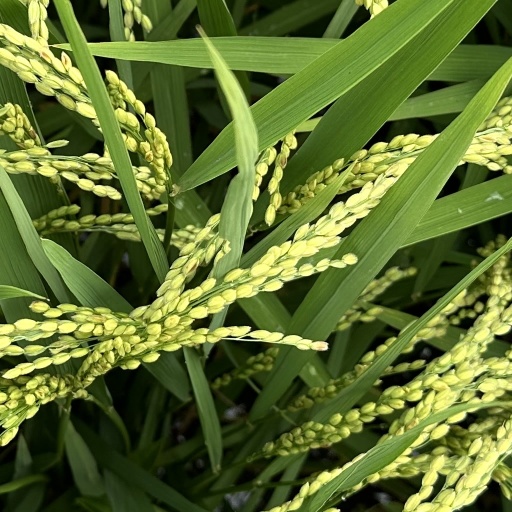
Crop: rice